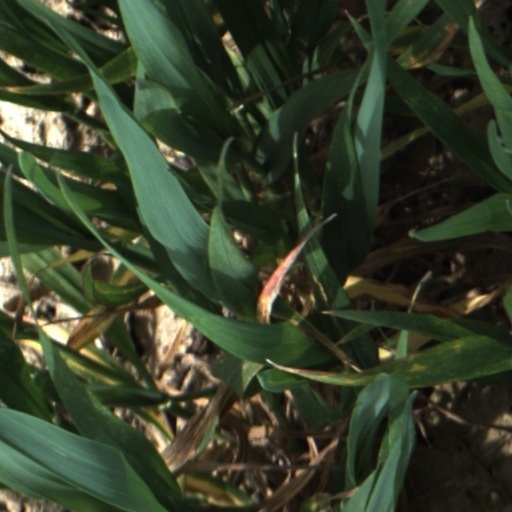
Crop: wheat